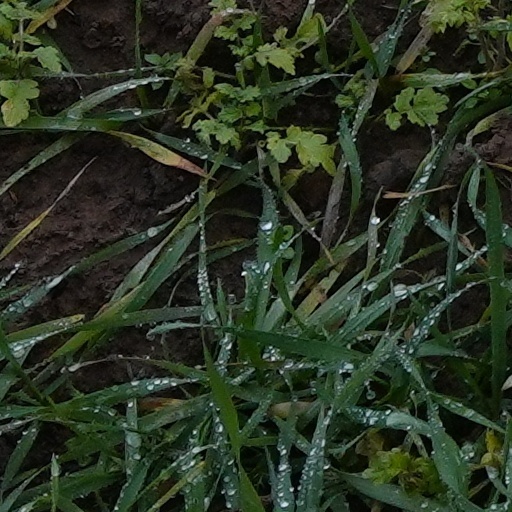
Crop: wheat